Prue Watt

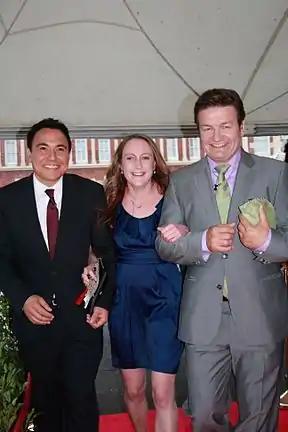

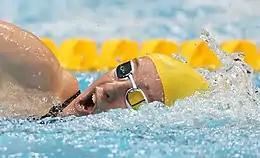

She began swimming at thirteen and at the age of fifteen, she first represented Australia internationally at the 2002 IPC Swimming World Championships, in Mar Del Plata, Argentina, where she won two bronze medals.